Battle of Lanzerath Ridge

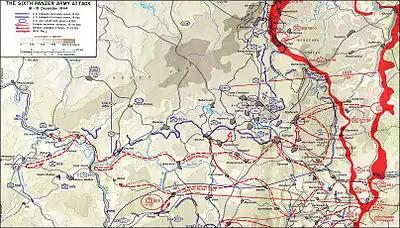
The northern shoulder of the Battle of the Bulge, in which Bouck's unit held up the German advance through a key intersection near Lanzerath for nearly a full day.

On December 16, 1944, at 05:30, the Germans launched a 90-minute artillery barrage using 1,600 artillery pieces across an 80-mile (130 km) front, although the American platoon was only aware of what was happening in their sector. Their first impression was that this was the anticipated counterattack resulting from the Allies' recent attack in the Wahlerscheid crossroads to the north where the 2nd Division had knocked a sizable dent into the Siegfried Line. Bouck later said: